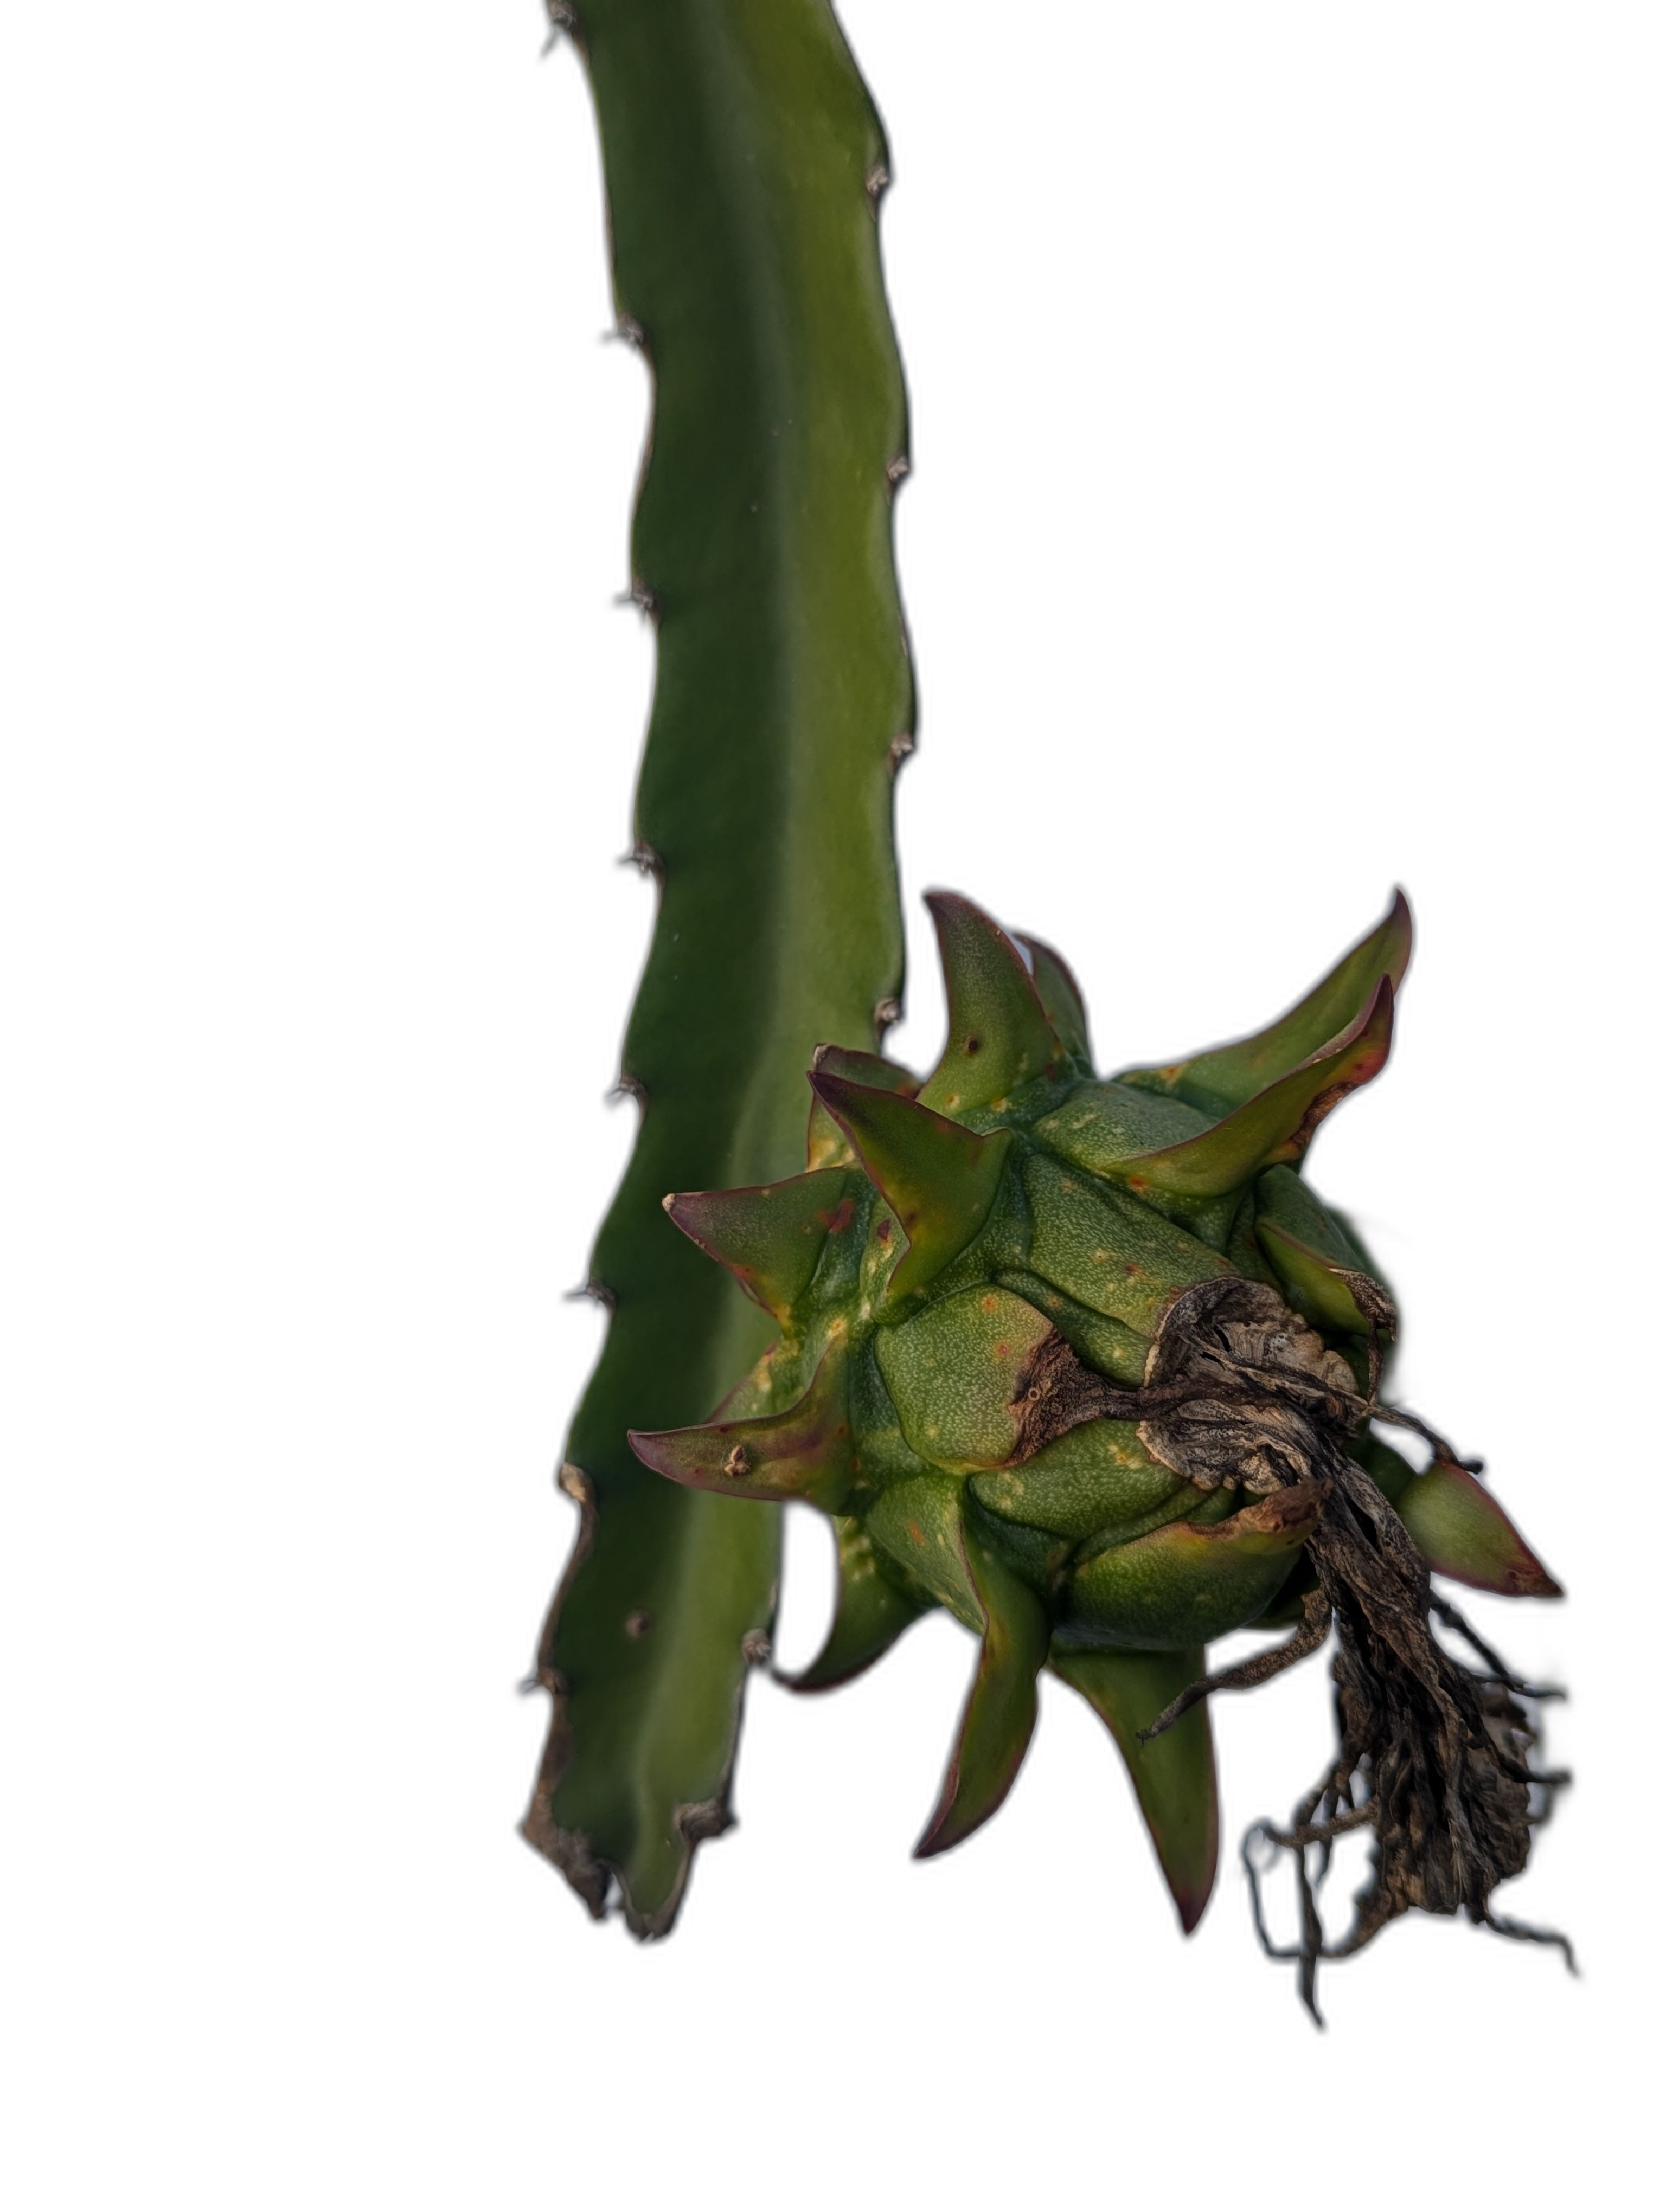
Label: Good fruit